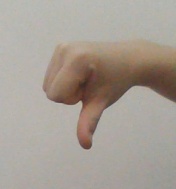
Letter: waw